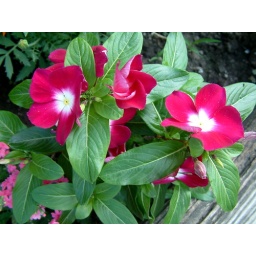
Kathy had these pretty plants growing in her flower beds.